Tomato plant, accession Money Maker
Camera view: bottom (45 deg); turntable rotation: 150 degrees
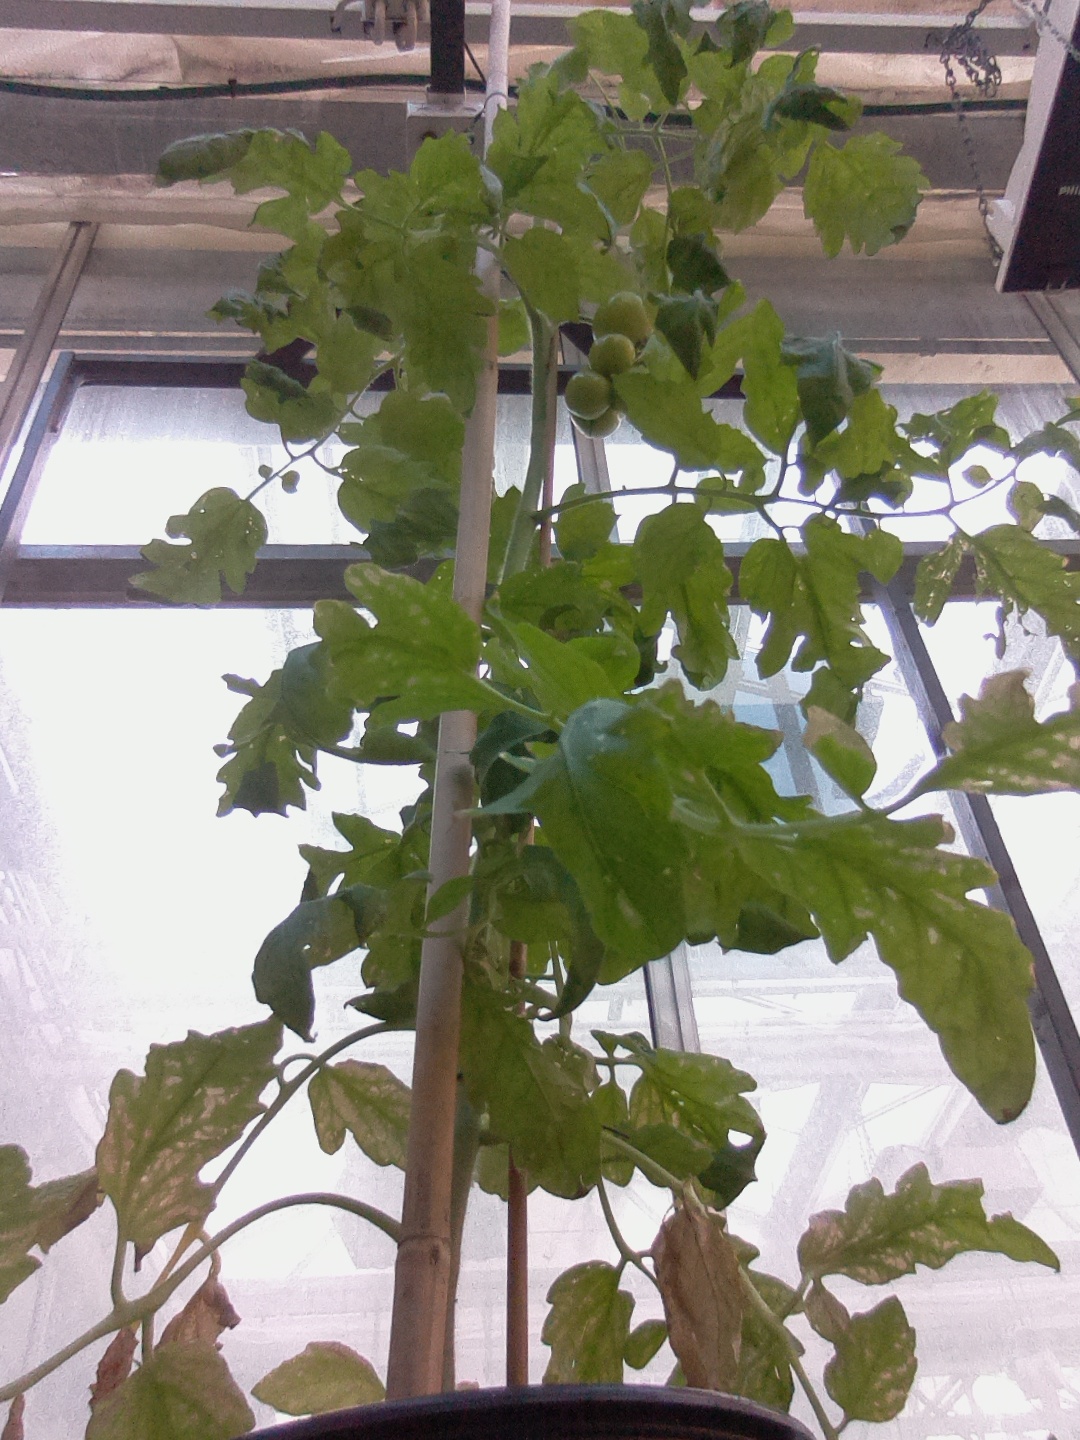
BBCH growth stage 74: 40%-50% of final fruit size